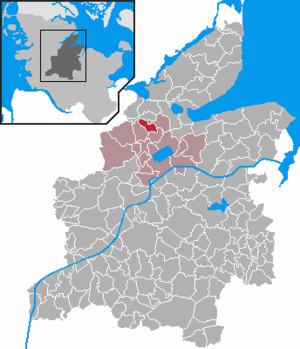
Hütten est une commune d'Allemagne de l'arrondissement de Rendsburg-Eckernförde dans le Land de Schleswig-Holstein.